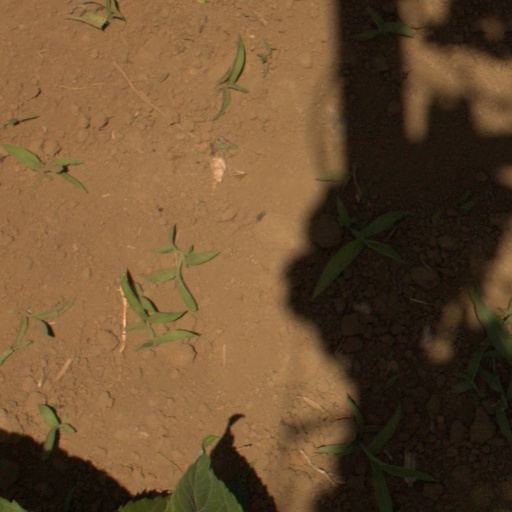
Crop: Jerusalem artichoke